Greek Army uniforms

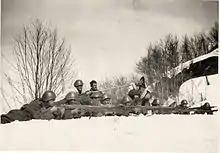
Unit during the Italian Spring Offensive wearing the Greek M1934/39 helmet

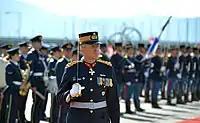
Officer in ceremonial uniform 2016

The 1908 pattern for other ranks in khaki wool remained virtually unchanged and was the uniform issued en masse to the troops that were deployed in the Greco-Italian War of 1940 and the brief Battle of Greece. Changes were significant only in the equipment, which by this time was a motley collection of Austrian, German, French and British patterns, reflecting a similar vast variety in personal arms. In contemporary pictures it appears though that the front-line troops had a relative homogeneous appearance. The majority were equipped with a new Model 1934 helmet, which was based on the contemporary Italian shell in field green colour, but without vents and with a locally produced leather liner. The main ammunition carrier was the Mannlicher twin-pouch and the Mauser triple-pouch, according to the rifle issued to the unit.